F3: Fun and Frustration

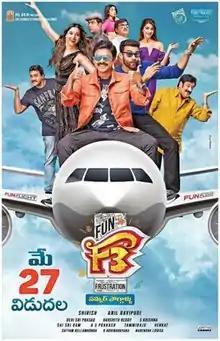
Theatrical release poster

F3: Fun and Frustration is a 2022 Indian Telugu-language comedy film written and directed by Anil Ravipudi and produced by Dil Raju and Sirish under the banner Sri Venkateswara Creations. It is a standalone sequel to "" (2019) and the second installment of "Fun and Frustration" series. The film stars Venkatesh, Varun Tej, Tamannaah Bhatia and Mehreen Pirzada reprising their roles from the prequel. Devi Sri Prasad composed the music.